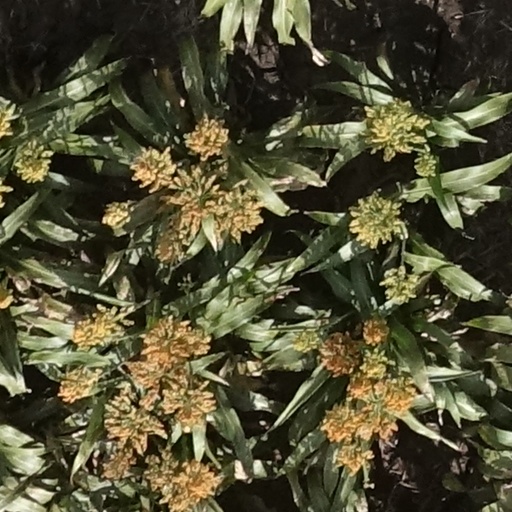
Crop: sorghum